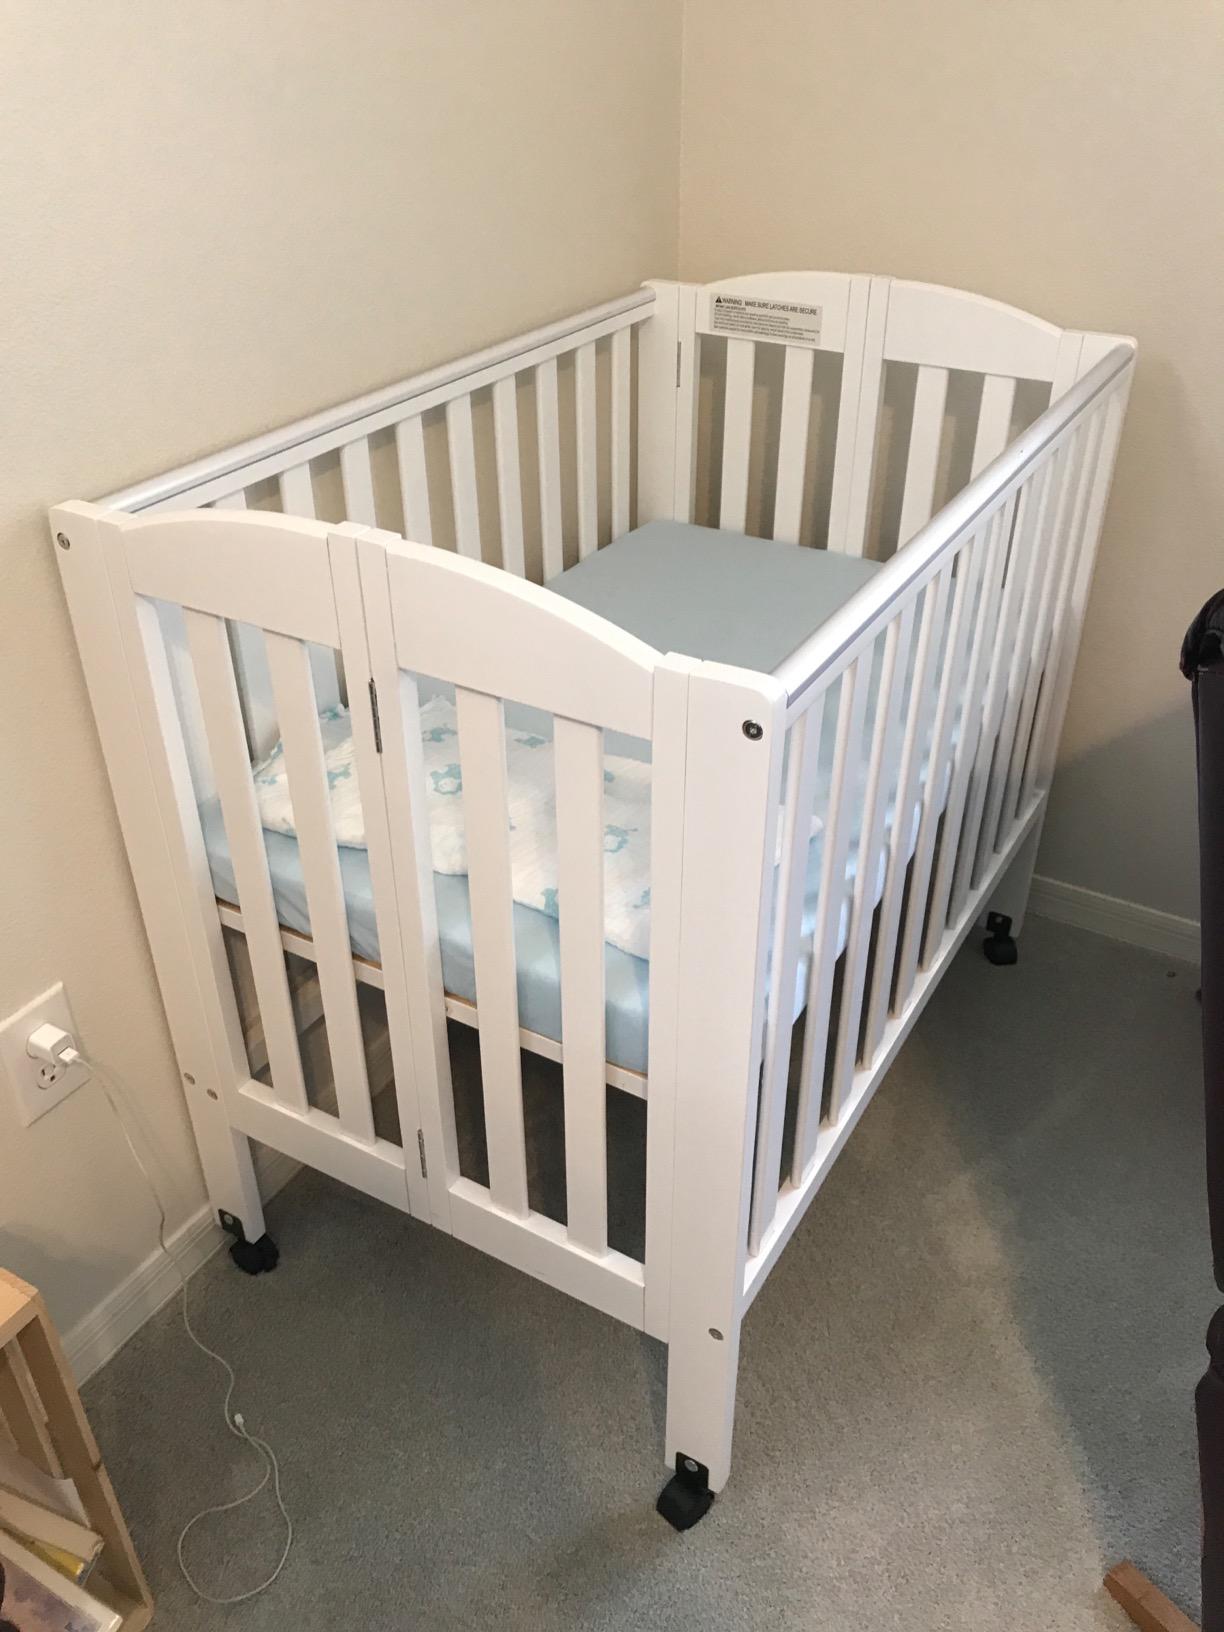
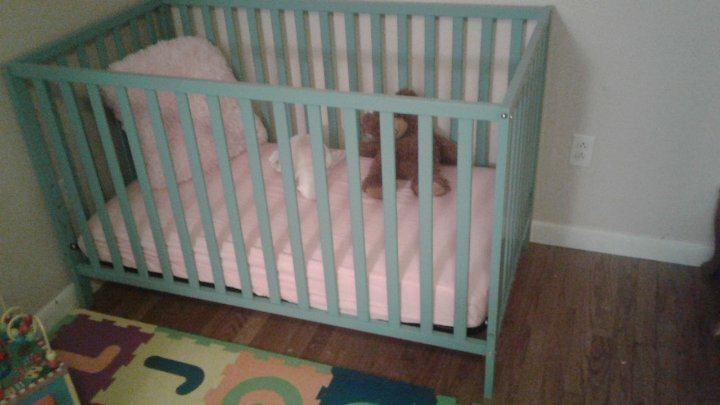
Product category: products_crib
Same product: no